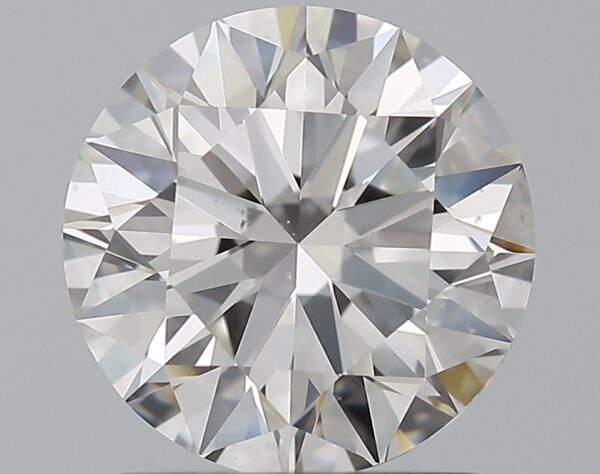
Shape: round
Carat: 1.5
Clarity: VS2
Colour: H
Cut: EX
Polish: EX
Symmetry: EX
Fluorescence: F
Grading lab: GIA
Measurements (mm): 7.31 x 7.35 x 4.51